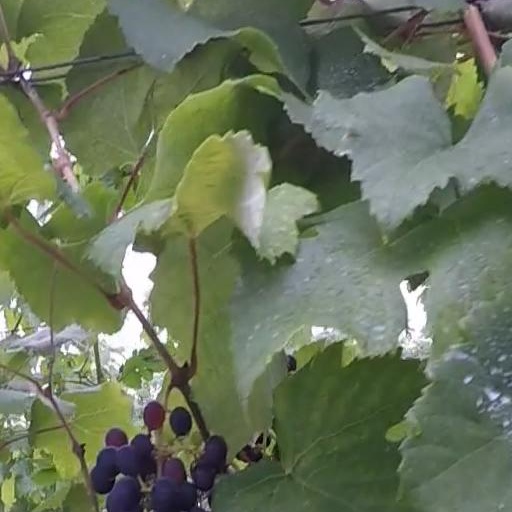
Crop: grape